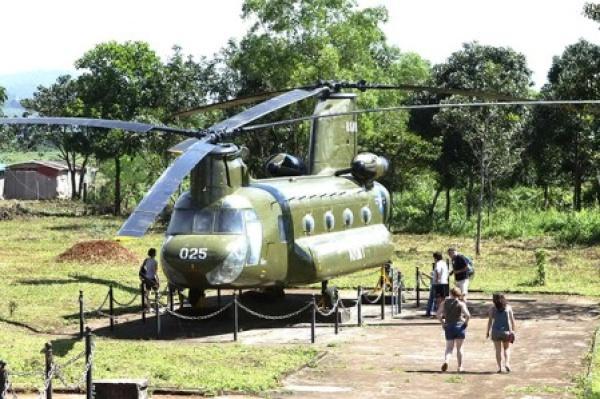
có một cái mô hình máy bay được trưng bày ở ngoài trời